Partition of Albania

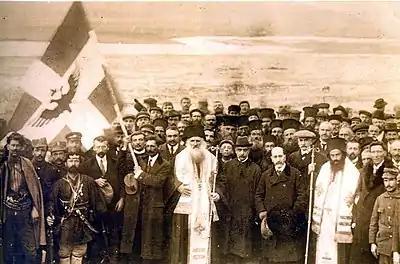
Declaration of the Northern Epirote Independence in Gjirokastër, against annexation of the region to the newly established Albanian state.

After the establishment of the Albanian state, in 1912, there were plans to further partition Albania during World War I. In 1915, a secret treaty signed in London included the partitioning of the country, As part of this treaty, in 1919 an agreement was signed between Italy and Greece that included plans of annexation of Albania between the two countries. According to this agreement, known as Venizelos–Tittoni agreement, signed on 20 July 1919, Northern Epirus (parts of southern Albania) would be incorporated to Greece, while Greece would recognize an Italian mandate for central Albania.